Olsen Nauen Bell Foundry

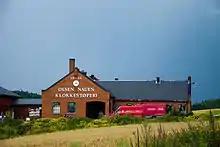
The Olsen Nauen Bell Foundry in Sem, Norway

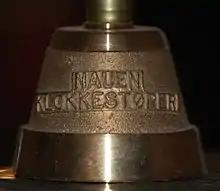
A bell from the Olsen Nauen Bell Foundry

The Olsen Nauen Bell Foundry is a Norwegian bell foundry located in the municipality of Tønsberg. The foundry was established in 1844 by Ole Olsen, and it is headed today by the sixth generation of the Olsen Nauen family. The company is based at the Nauen farm in Sem and is Norway's only bell foundry.